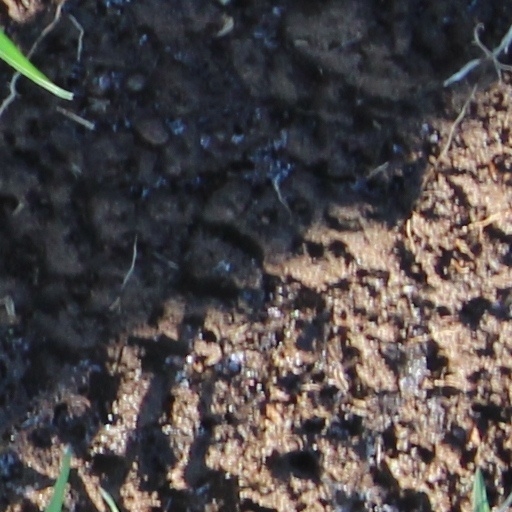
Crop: wheat